Toledot

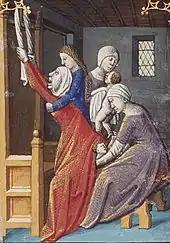
Birth of Esau and Jacob (illumination circa 1475–1480 by François Maitre from Augustine's "La Cité de Dieu", at the Museum Meermanno-Westreenianum)

Reading Genesis 25:20, "Isaac . . . took Rebekah, daughter of Bethuel the Aramean, from Padan Aram, sister of Laban the Aramean, to be his wife," Rabbi Isaac asked: Since the verse already said that Rebekah was "from Padan Aram," why does the verse also say "sister of Laban the Aramean ("ha-arami")"? Rabbi Isaac concluded that the verse thus teaches that her father was a charlatan ("ramai"), her brother was a charlatan, and the residents of Padan Aram were charlatans, but Rebekah was a righteous woman who emerged from their midst like a "lily among the thorns" (in the words of Song of Songs 2:2).